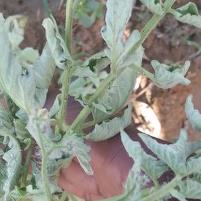
Crop: Tomato
Condition: bacterial-floundering-d